National Swedish Touring Theatre

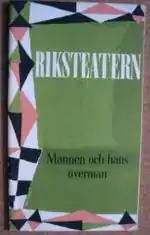
Playbill for the production of "Man and Superman" by George Bernard Shaw, Riksteatern, 1960

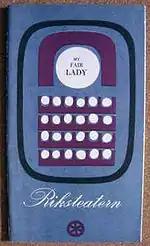
A 1959 Riksteatern playbill for a production of "My Fair Lady"

The National Swedish Touring Theatre is the largest touring theatre company in Sweden. It serves as Sweden's national stage on tour. The company is owned and funded by 240 local economic associations spread throughout the country. Their main goal is to promote and produce high-quality theatre for all of Sweden, with a focus on areas outside of the major cities.